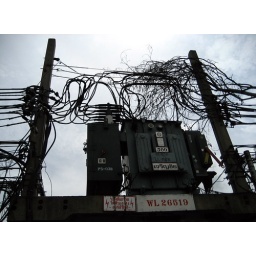
just hanging above a street in bangkok, a tree growing in it... slightly scary